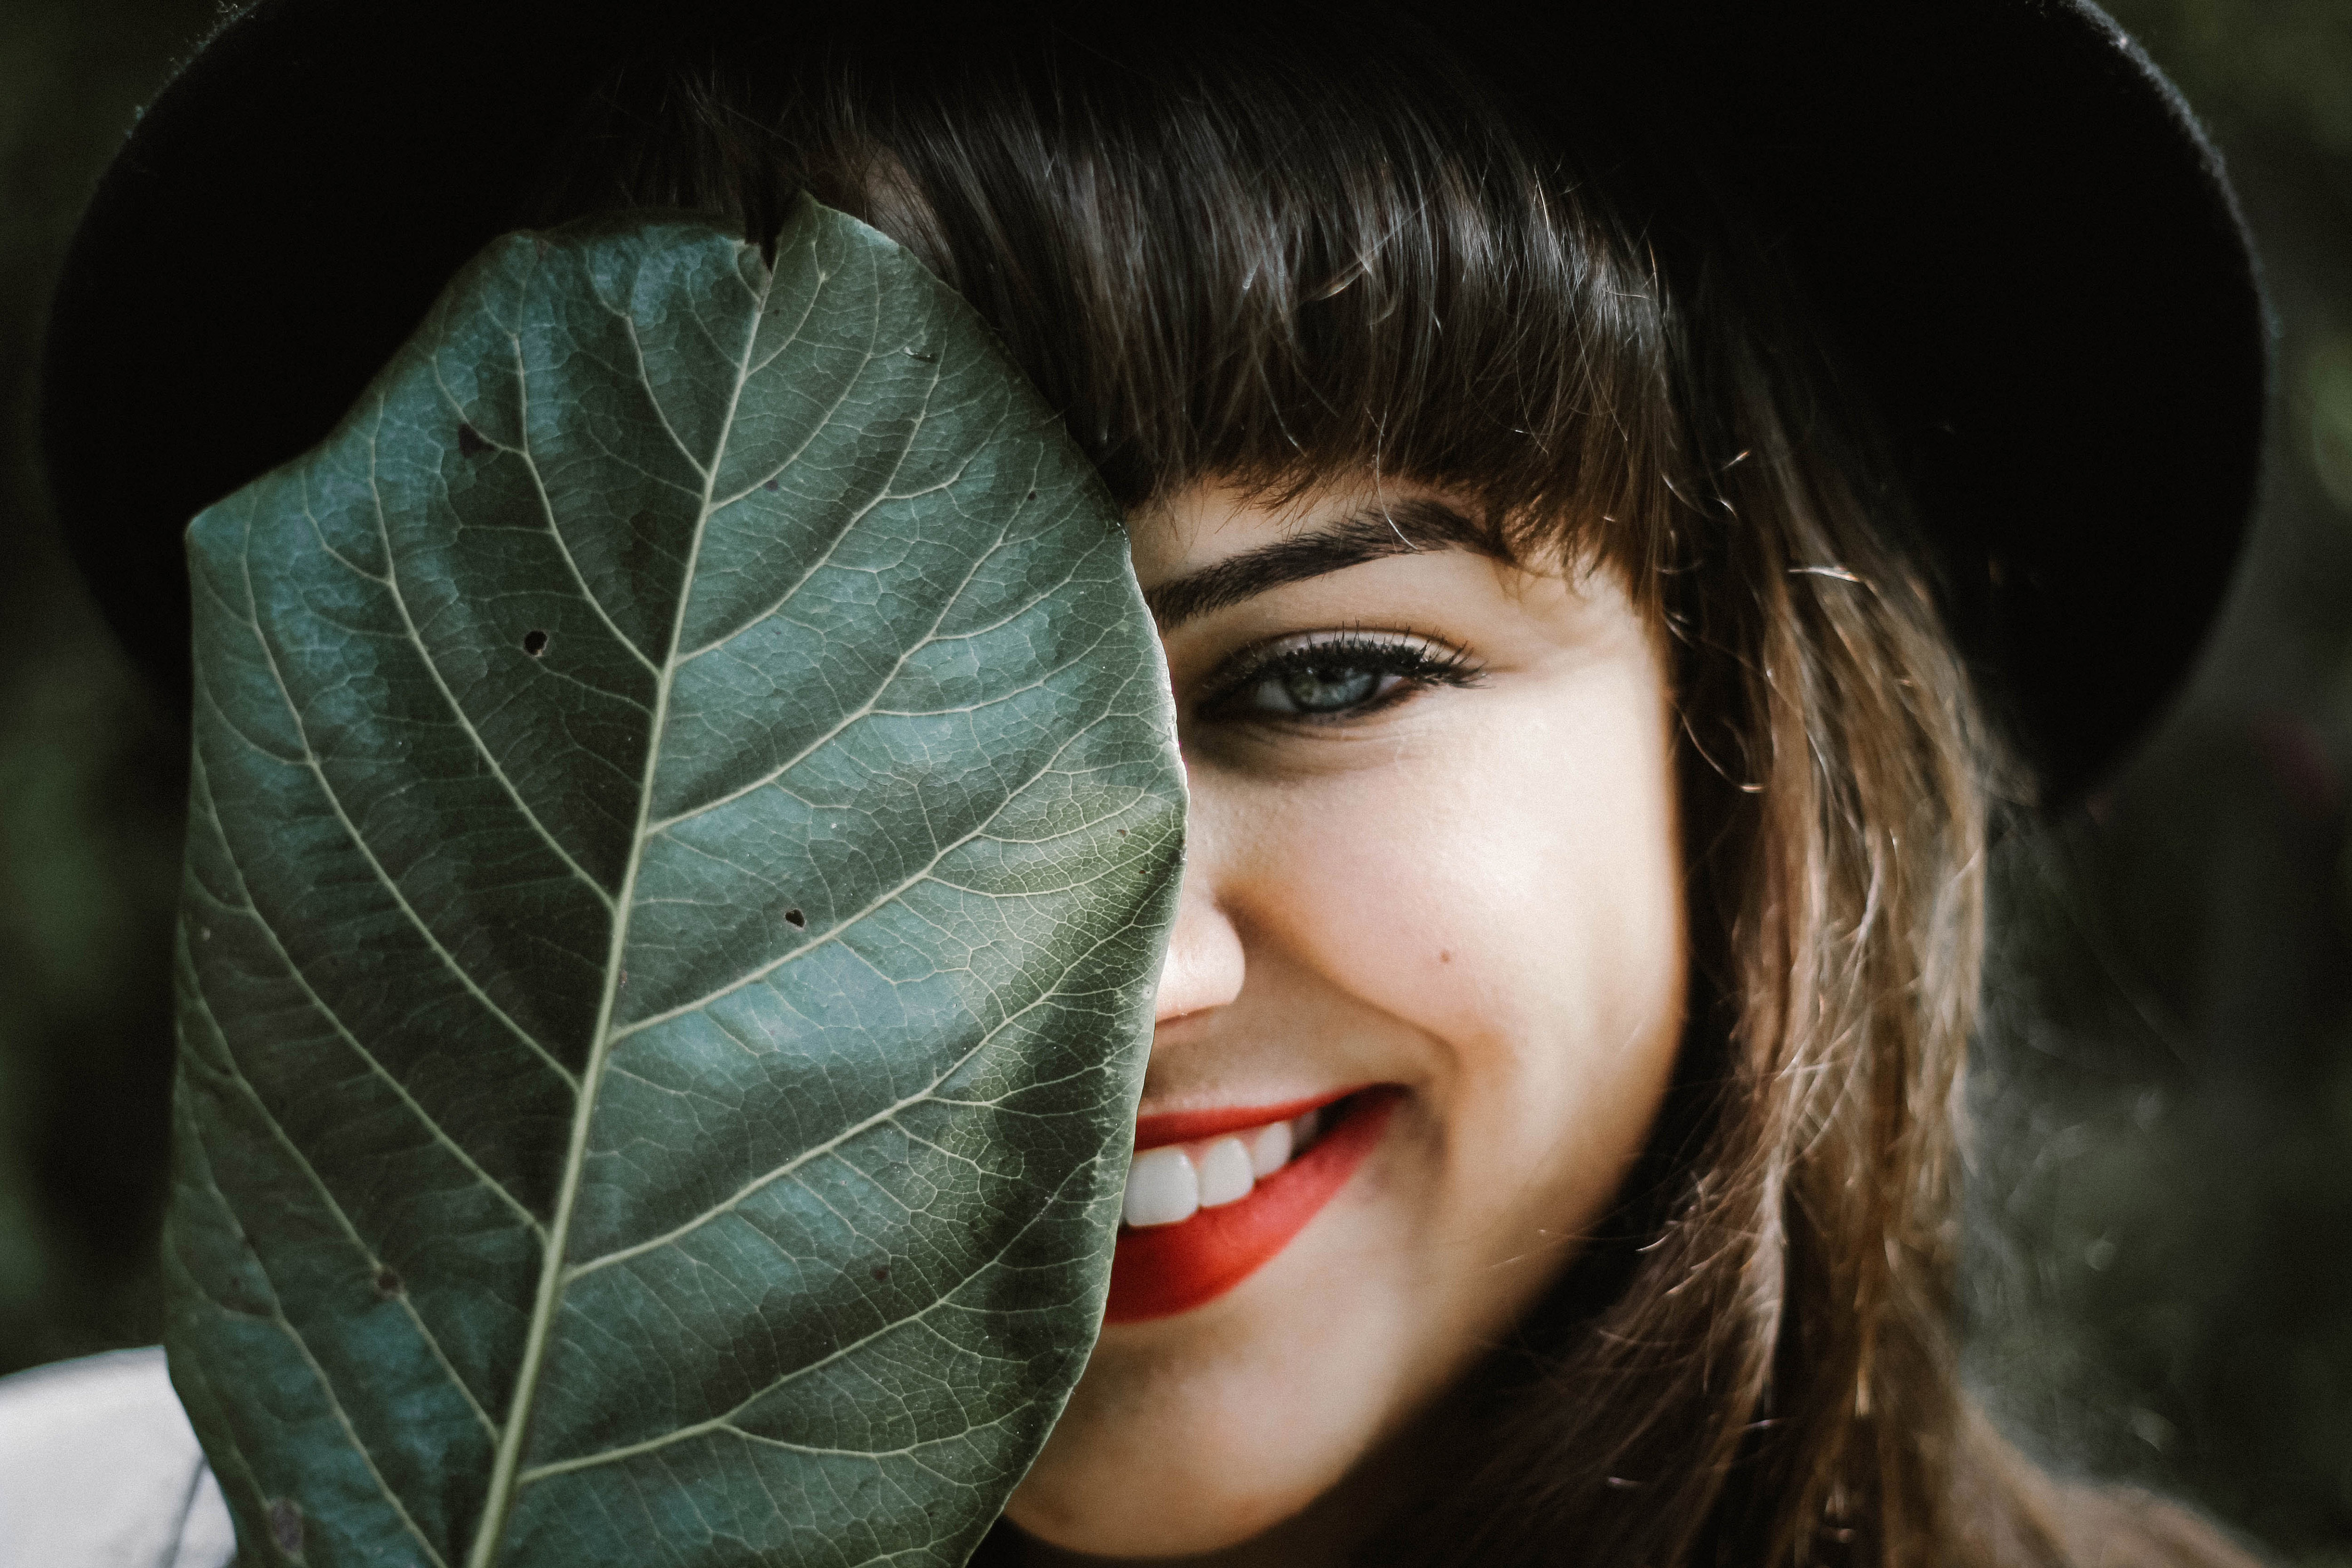
face, hair, lip, green, facial expression, nose, leaf, beauty, smile, head, eye, eyebrow, skin, cheek, chin, hairstyle, mouth, organ, cool, tooth, close up, black hair, brown hair, blond, headgear, photography, hat, portrait, portrait photography, Colorfulness, eyelash, outerwear, plant, long hair, bangs, fashion accessory, photo shoot, feathered hair, flash photography